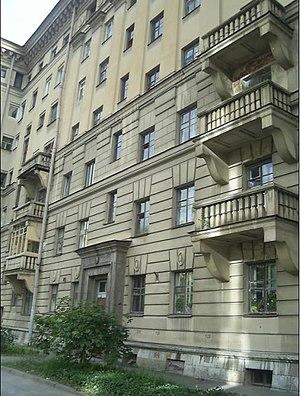
Rue Teverskaya Saint Petersbourg, photo d'Augusto Romero, 10 septembre 2005 Español: Casa en la calle Tverskaya, San Petersburgo, foto Augusto Romero, 10 de septiembre de 2005 Italiano: Teverskaya Ulitza San Petersburgo. made by myself AugustoRomero, 10 septiembre 2005